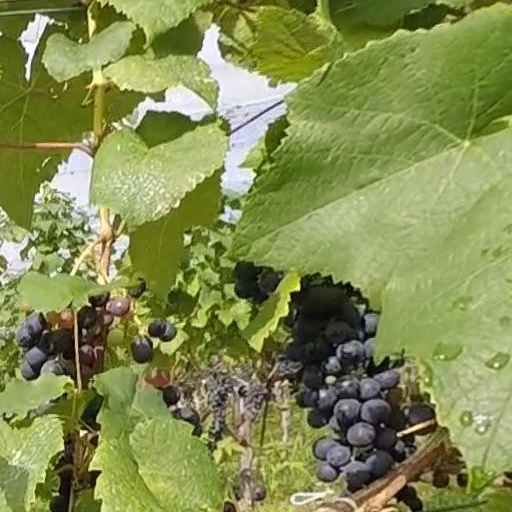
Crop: grape